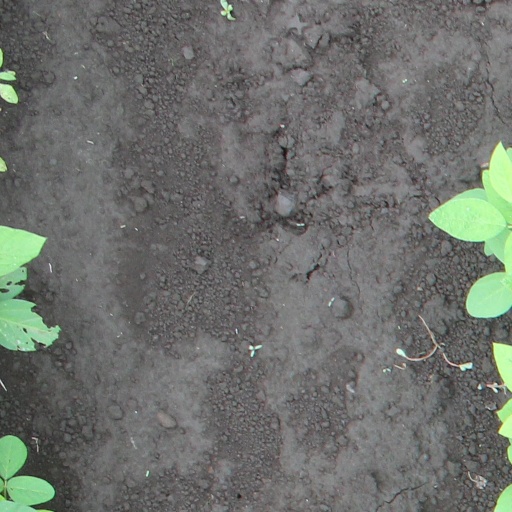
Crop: soybean